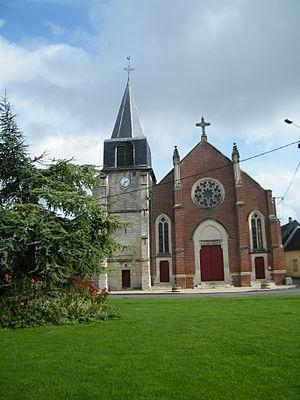
L'église Saint-Pierre de Belleuse, Somme, France.
Belleuse est une commune française située dans le département de la Somme en région Hauts-de-France.